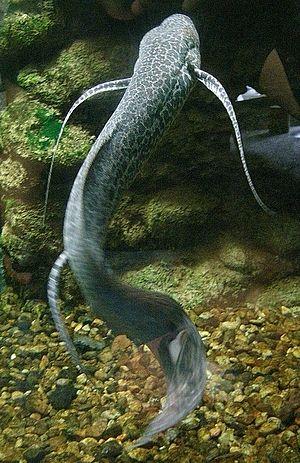
Le Protoptère éthiopien est une espèce de poissons osseux, un dipneuste africain.